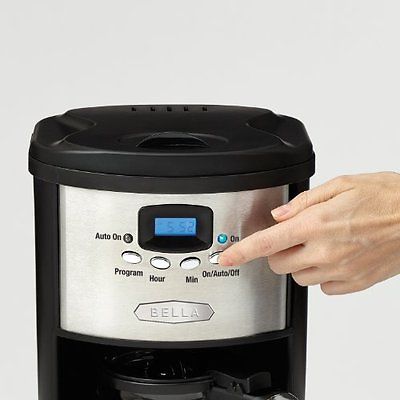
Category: coffee maker